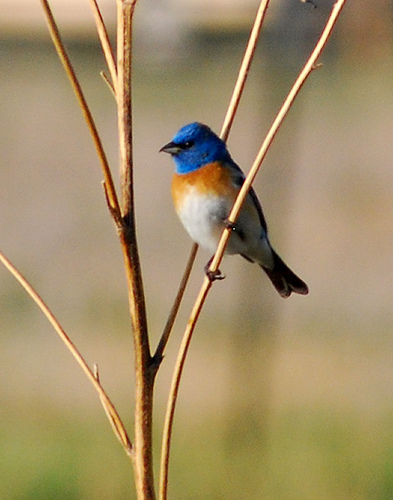
a small bird with a white and orange breast and a blue colored head with black bill.
a small bird with a blue head, white belly, and a rusty colored breast.
this blue-headed little bird has an orange chest and white belly.
this bird has a blue head with an orange breast and a white belly.
this bird has a white and orange breast, yellow throat and crown and black bill.
a small bird with a pointed black bill, blue head and tail, orange breast, and white belly and abdomen.
this bird has wings that are black with an orange chesta bird with a black bill and eyes, bright blue head and throat, orange breast, and white belly and abdomen.
this colorful bird has a blue head, grey tail, white belly, red breast and a black pointy beak.
this bird has wings that are black and has a white belly
Species: Lazuli Bunting